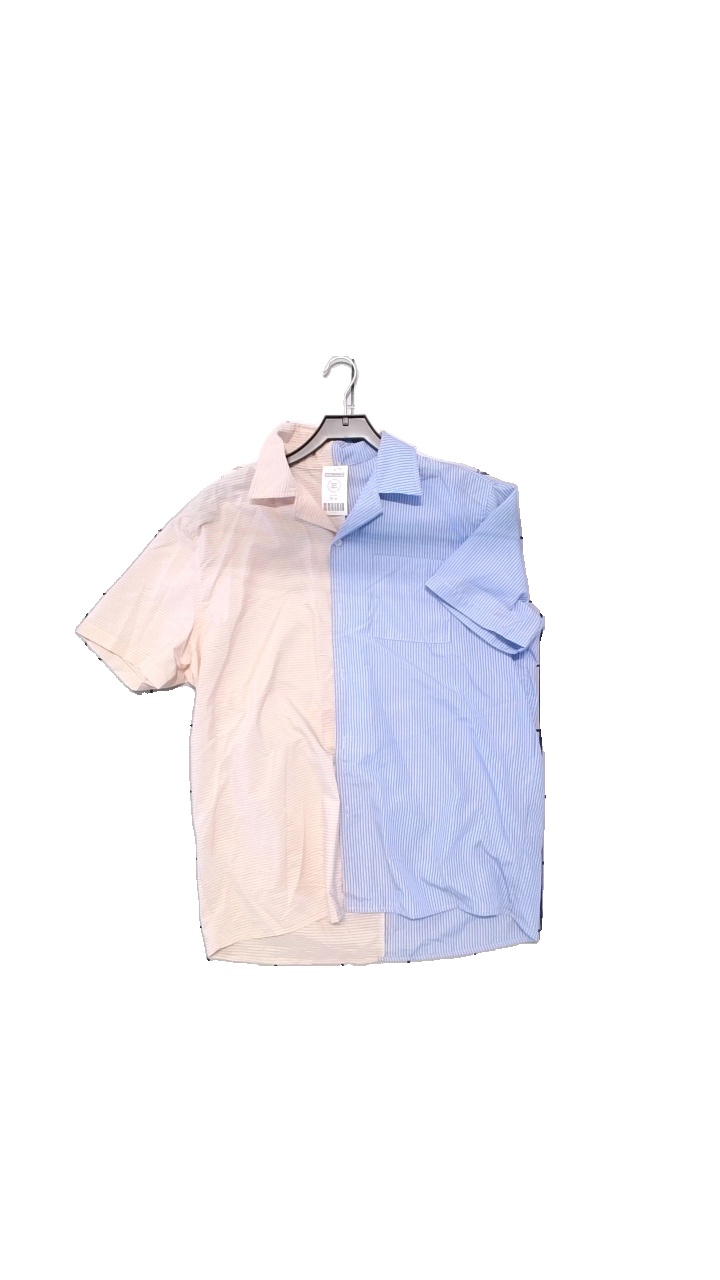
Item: Pajamas (Men)
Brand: Shein
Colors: Multicolor, Blue, Pink, White
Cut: Loose, Regular
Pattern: Striped
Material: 100% polyester
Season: All
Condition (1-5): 5
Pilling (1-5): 4
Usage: Reuse
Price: <50